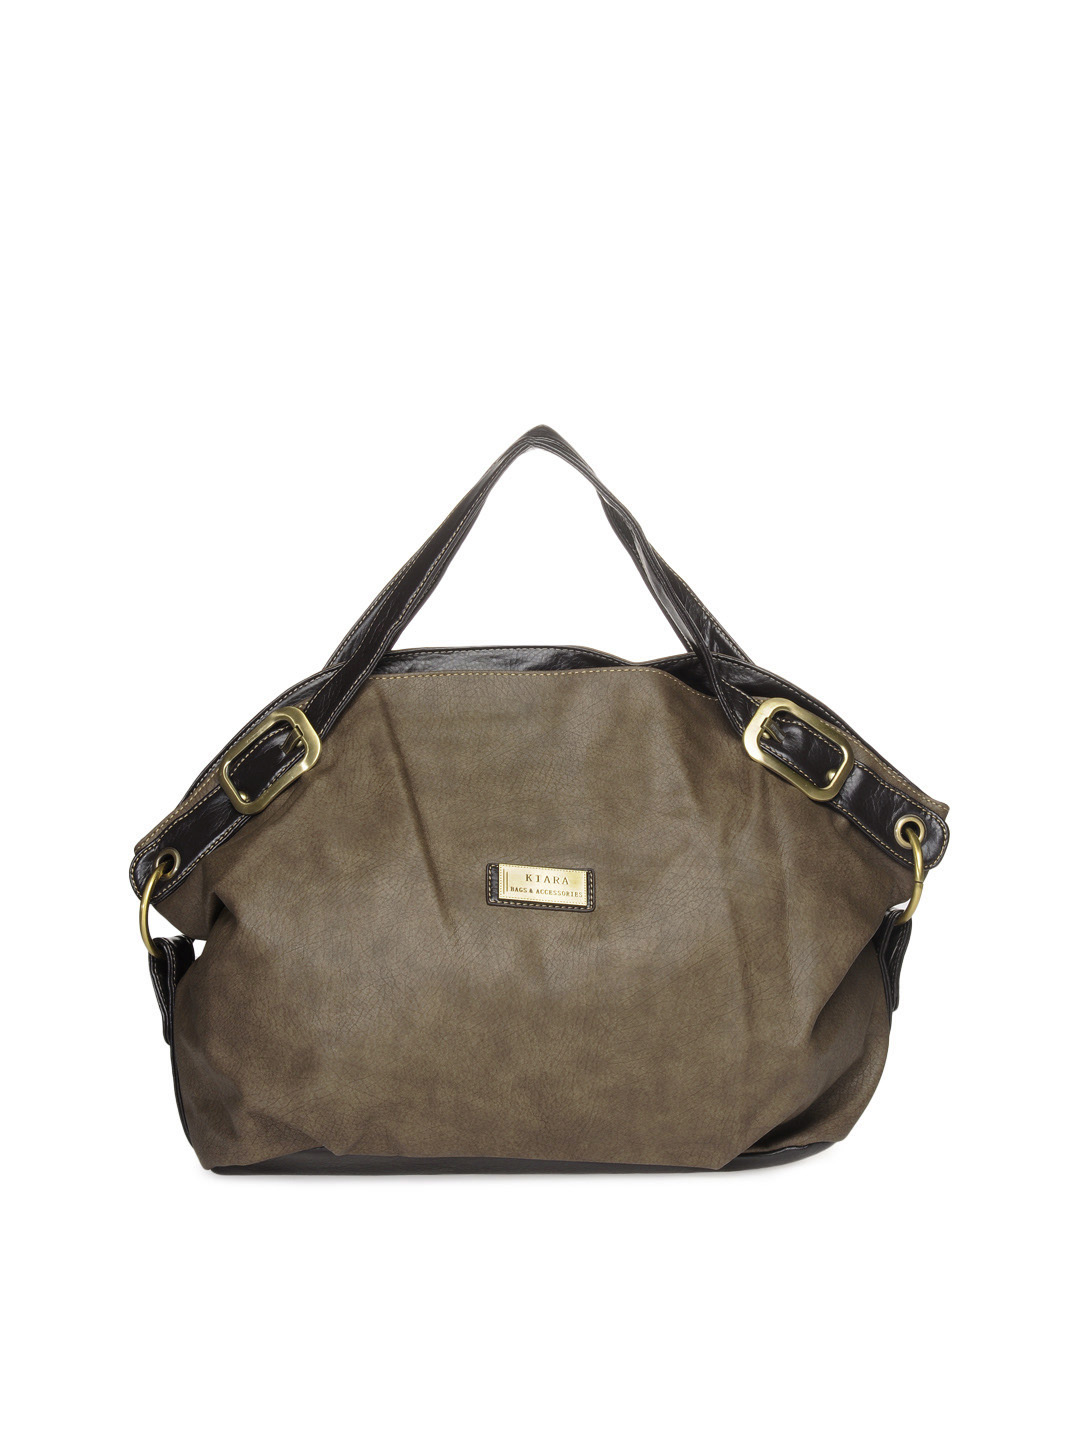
Kiara Women Brown Handbag
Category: Accessories / Bags / Handbags
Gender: Women
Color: Brown
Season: Summer 2012
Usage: Casual